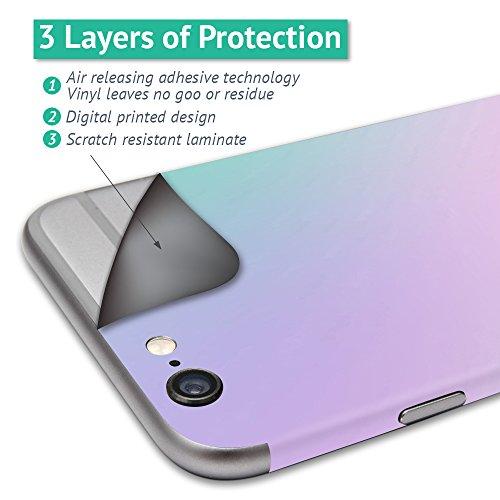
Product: MightySkins Skin Compatible with Blade 350 QX3 Quadcopter Drone wrap Cover Sticker Skins Teal Leopard
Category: Toys & Games | Hobbies | Remote & App Controlled Vehicles & Parts | Remote & App Controlled Vehicle Parts
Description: Great Condition.
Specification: ProductDimensions:17x1x11inches|ItemWeight:0.16ounces|ShippingWeight:1pounds|ASIN:B01CDINUDU|Itemmodelnumber:BL350QX3-TealLeopard